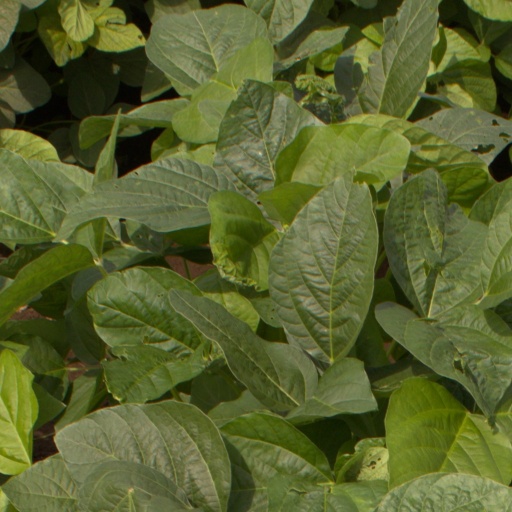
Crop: soybean